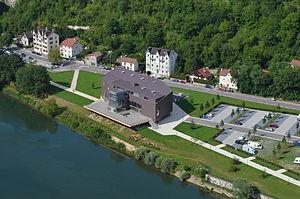
Salle de concert ""La Rodia"" consacrée aux musiques actuelles, dans la ville de Besançon, en France."
Besançon est une commune de l'Est de la France, préfecture du département du Doubs et siège de la région Bourgogne-Franche-Comté. Située en bordure du massif du Jura à moins d'une soixantaine de kilomètres de la Suisse, elle est entourée de collines et traversée par le Doubs.
Grand Besançon Métropole est une communauté urbaine française constituée autour de la ville de Besançon, préfecture du département du Doubs et siège de la région Bourgogne-Franche-Comté. Elle a le statut d'établissement public de coopération intercommunale à fiscalité propre.
La Rodia est une salle de concert consacrée aux musiques actuelles située à Besançon, dans le quartier des Prés-de-Vaux. Son inauguration a eu lieu le 27 janvier 2011.